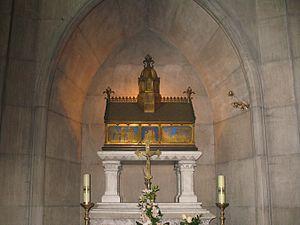
Reliquaire de la bienheureuse fr:Yolande de Pologne et la fr:rose d'or (sur le coté droit), église des pères Franciscains à fr:Gniezno (Pologne)
Yolande de Pologne, née en 1235 et morte le 11 juin 1298 à Gniezno, est une princesse hongroise, notamment devenue duchesse de Grande-Pologne par son mariage avec Boleslas le Pieux. À la mort de son époux en 1279, elle entre au sein de l'Ordre des clarisses et fonde notamment un monastère à Gniezno. Son culte en tant que bienheureuse est reconnu le 14 juin 1827 par le pape Léon XII.
La Rose d'or est un ornement béni par le pape, destiné à honorer des souverains ou des sanctuaires catholiques. Comme son nom l'indique, il représente une rose, un bouquet de roses ou un petit rosier en or massif. Il était attribué chaque année par le pape le quatrième dimanche de Carême à un souverain ou seigneur, puis plutôt à une reine ou épouse de roi, et depuis la seconde moitié du XXᵉ siècle, à des églises ou sanctuaires. Depuis le XXIᵉ siècle, ce sont essentiellement des sanctuaires mariaux qui ont reçu cette distinction.